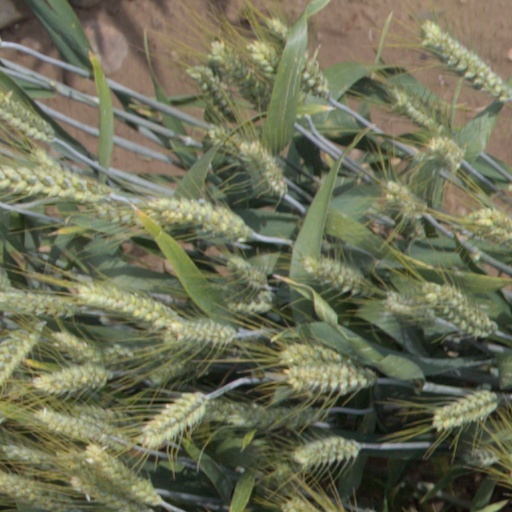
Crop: wheat